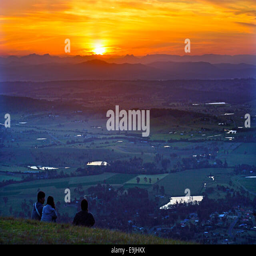
young travelers looks at the sunset